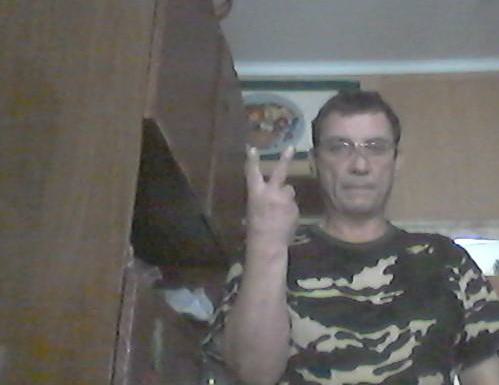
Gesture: peace_inverted